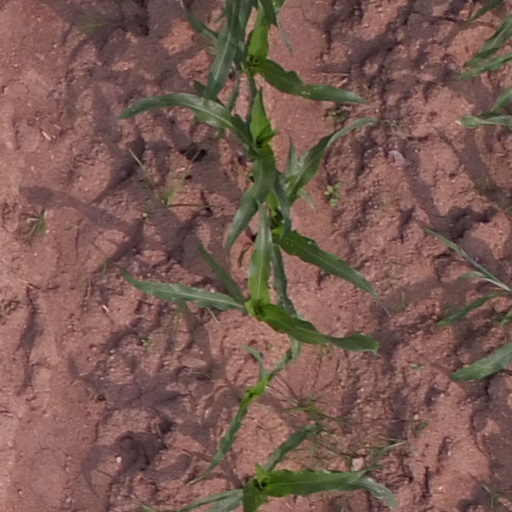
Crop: maize; corn